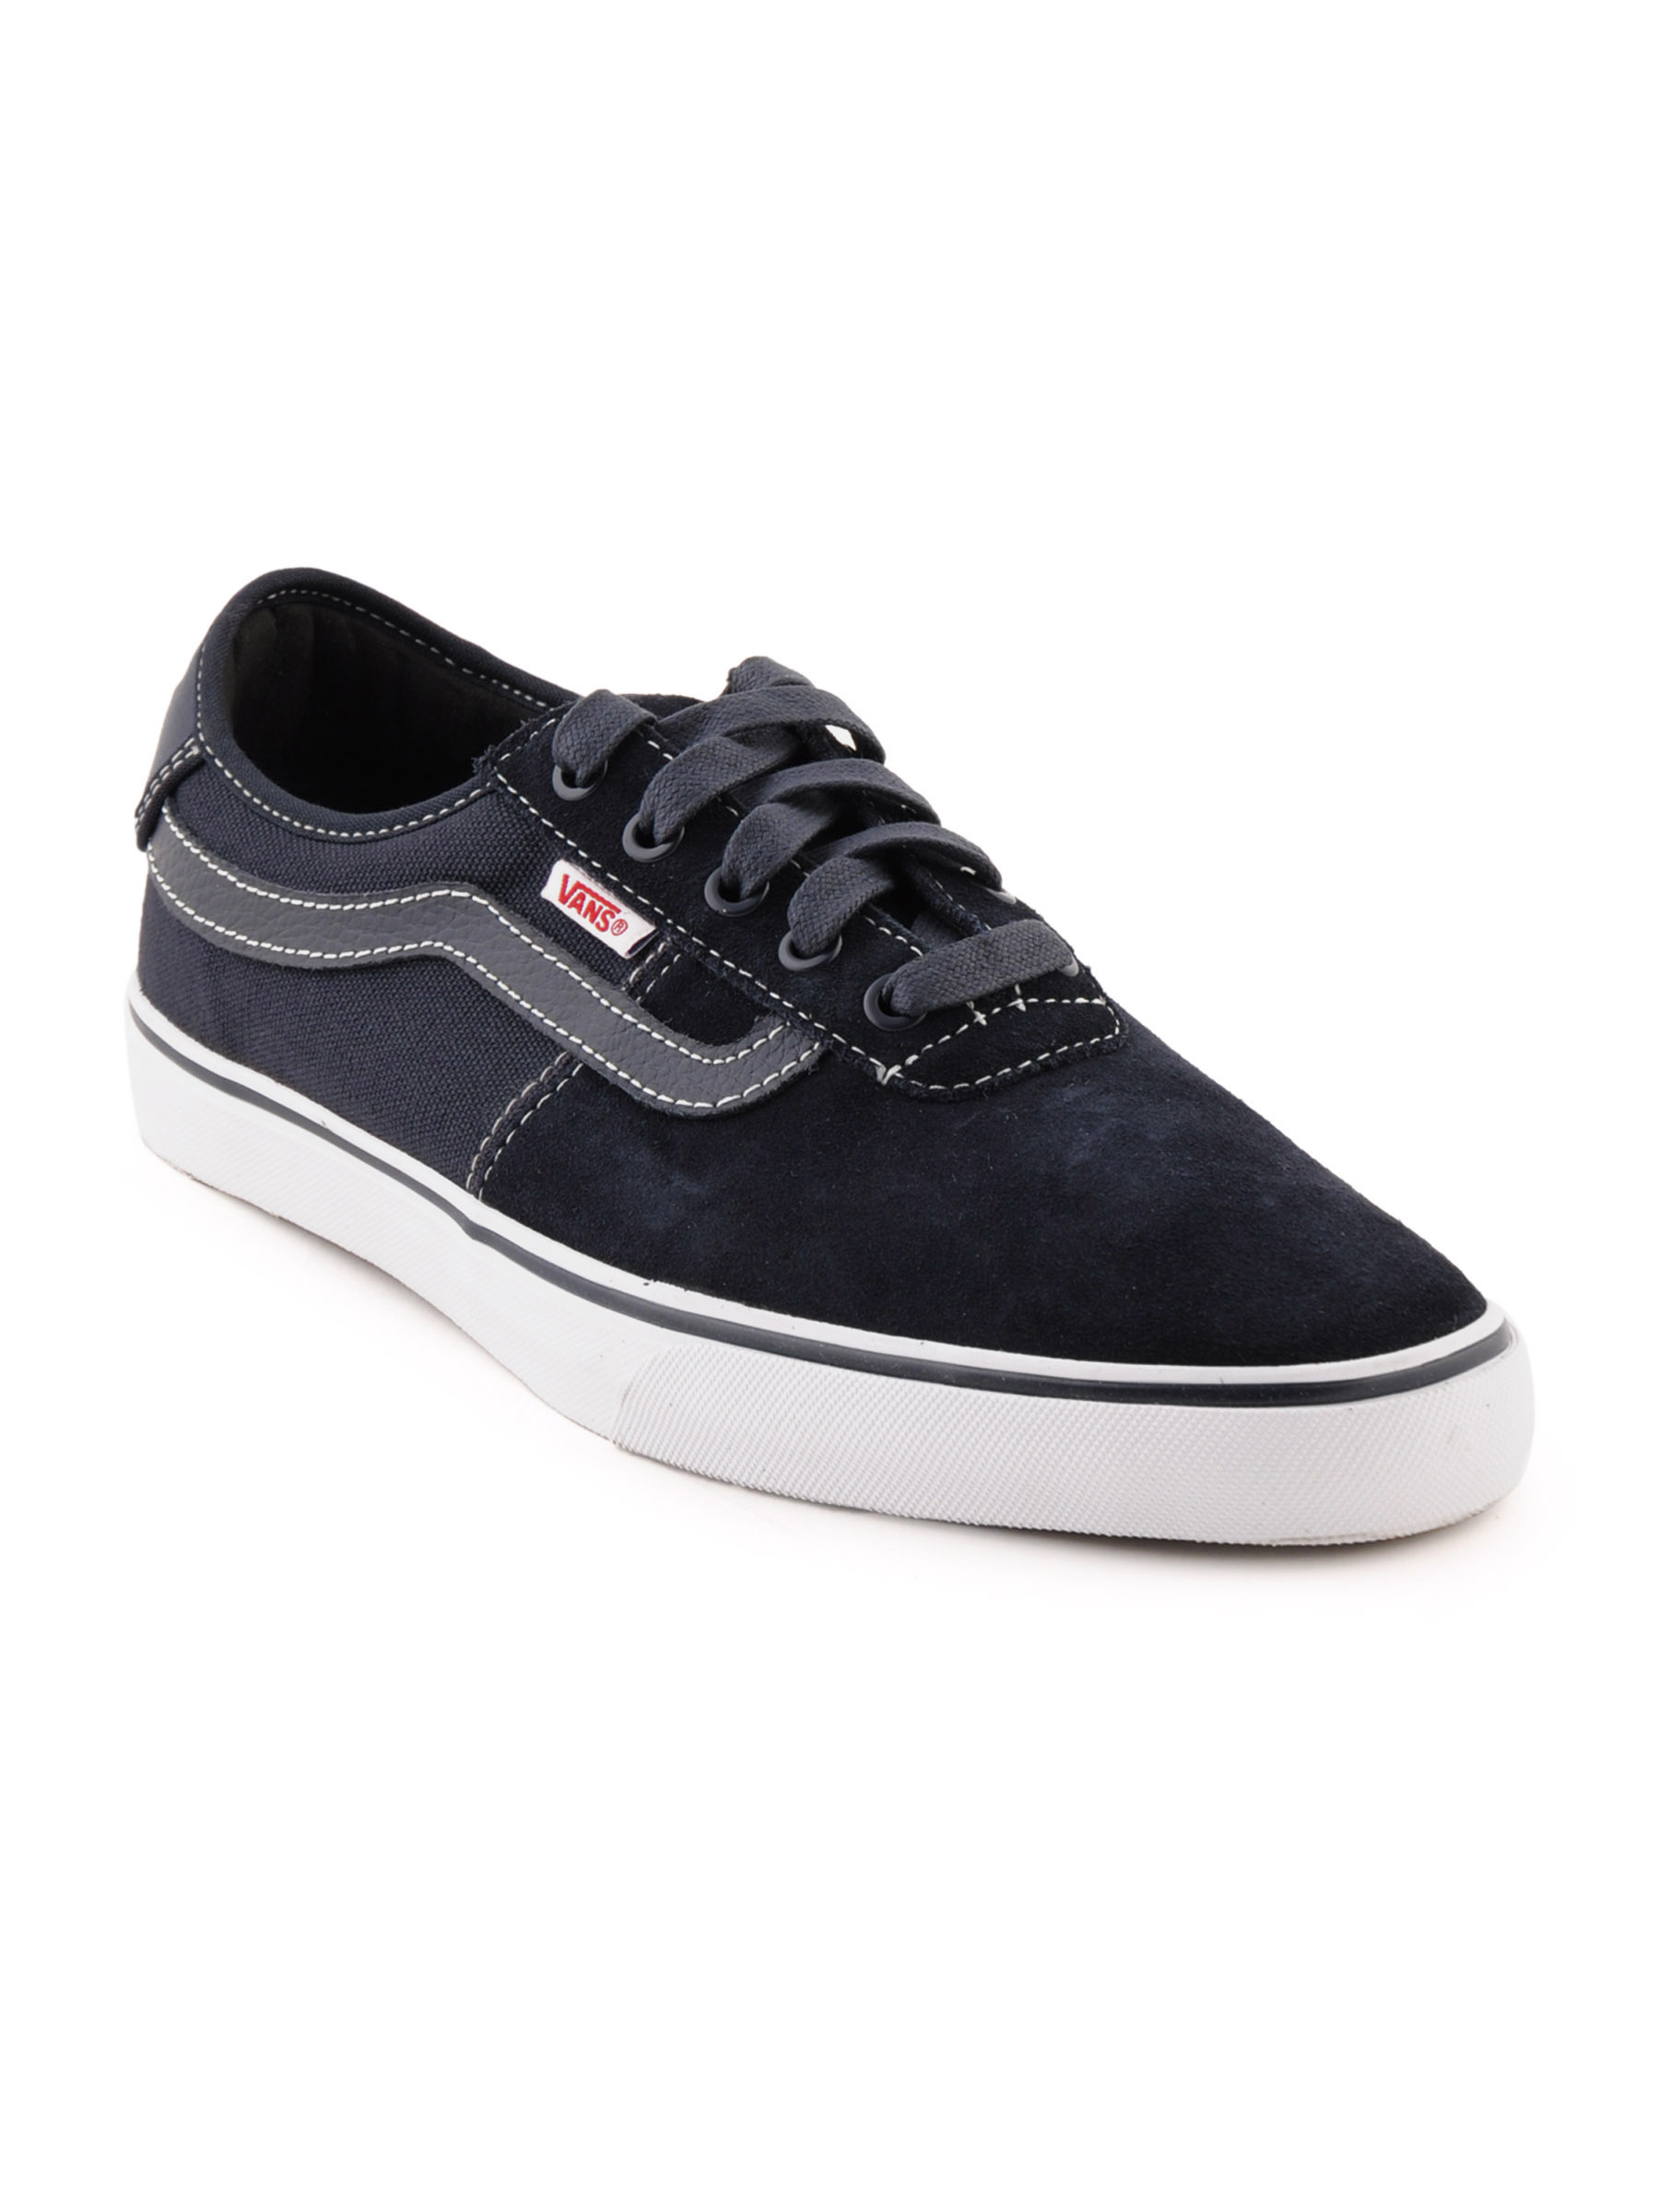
Vans Men Rowley SPV Navy Blue Casual Shoes
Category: Footwear / Shoes / Casual Shoes
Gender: Men
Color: Navy Blue
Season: Fall 2011
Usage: Casual